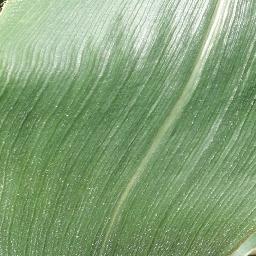
Label: Corn___healthy